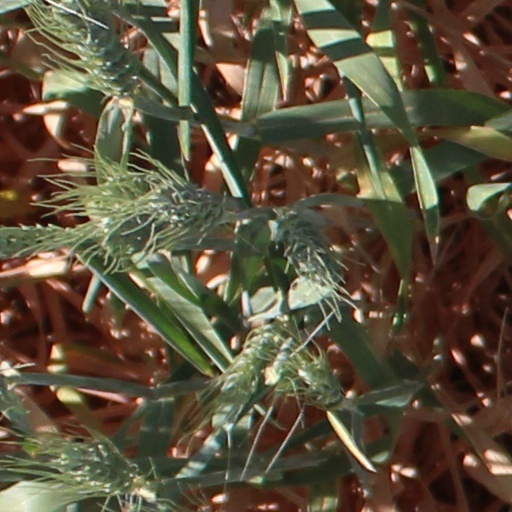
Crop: wheat